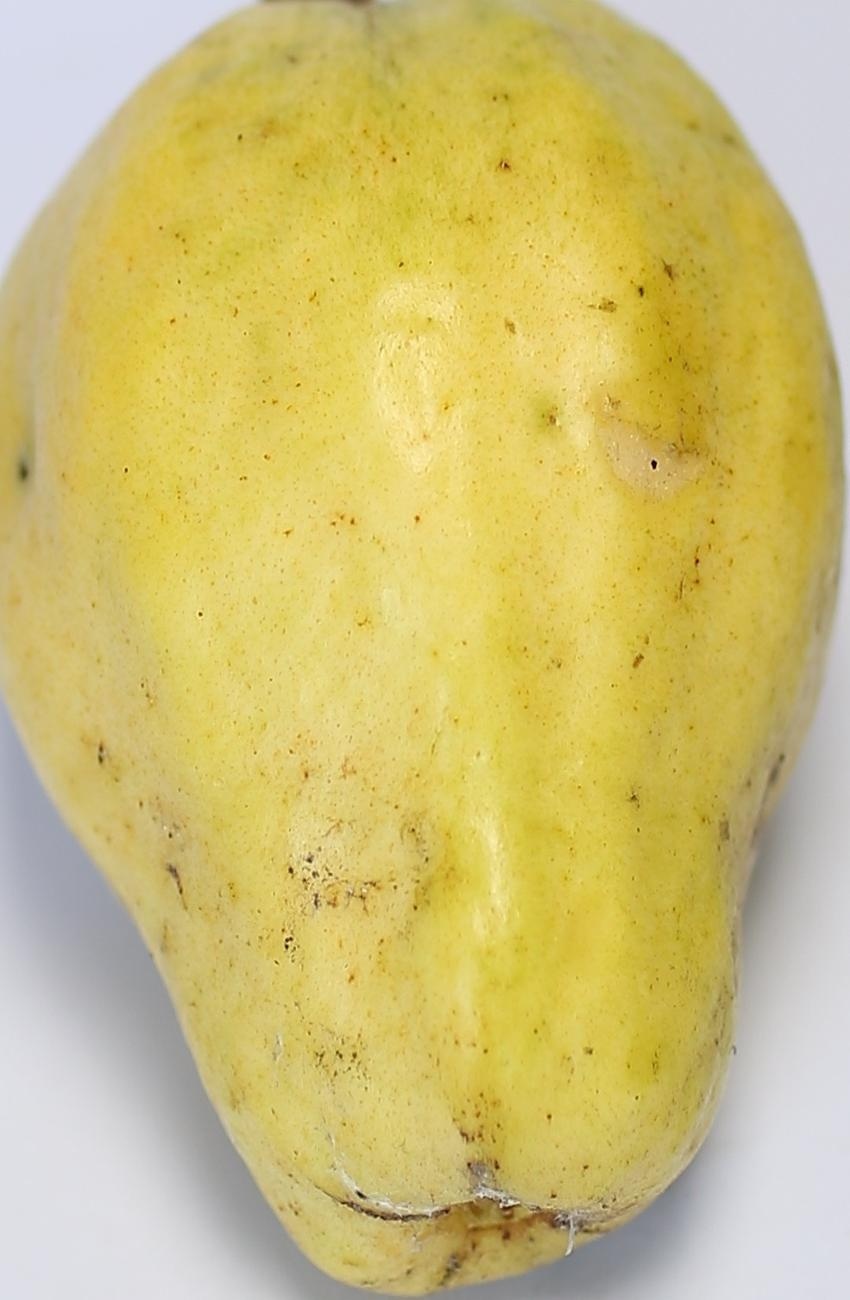
Maturity: ripe
Variety: thadhrami